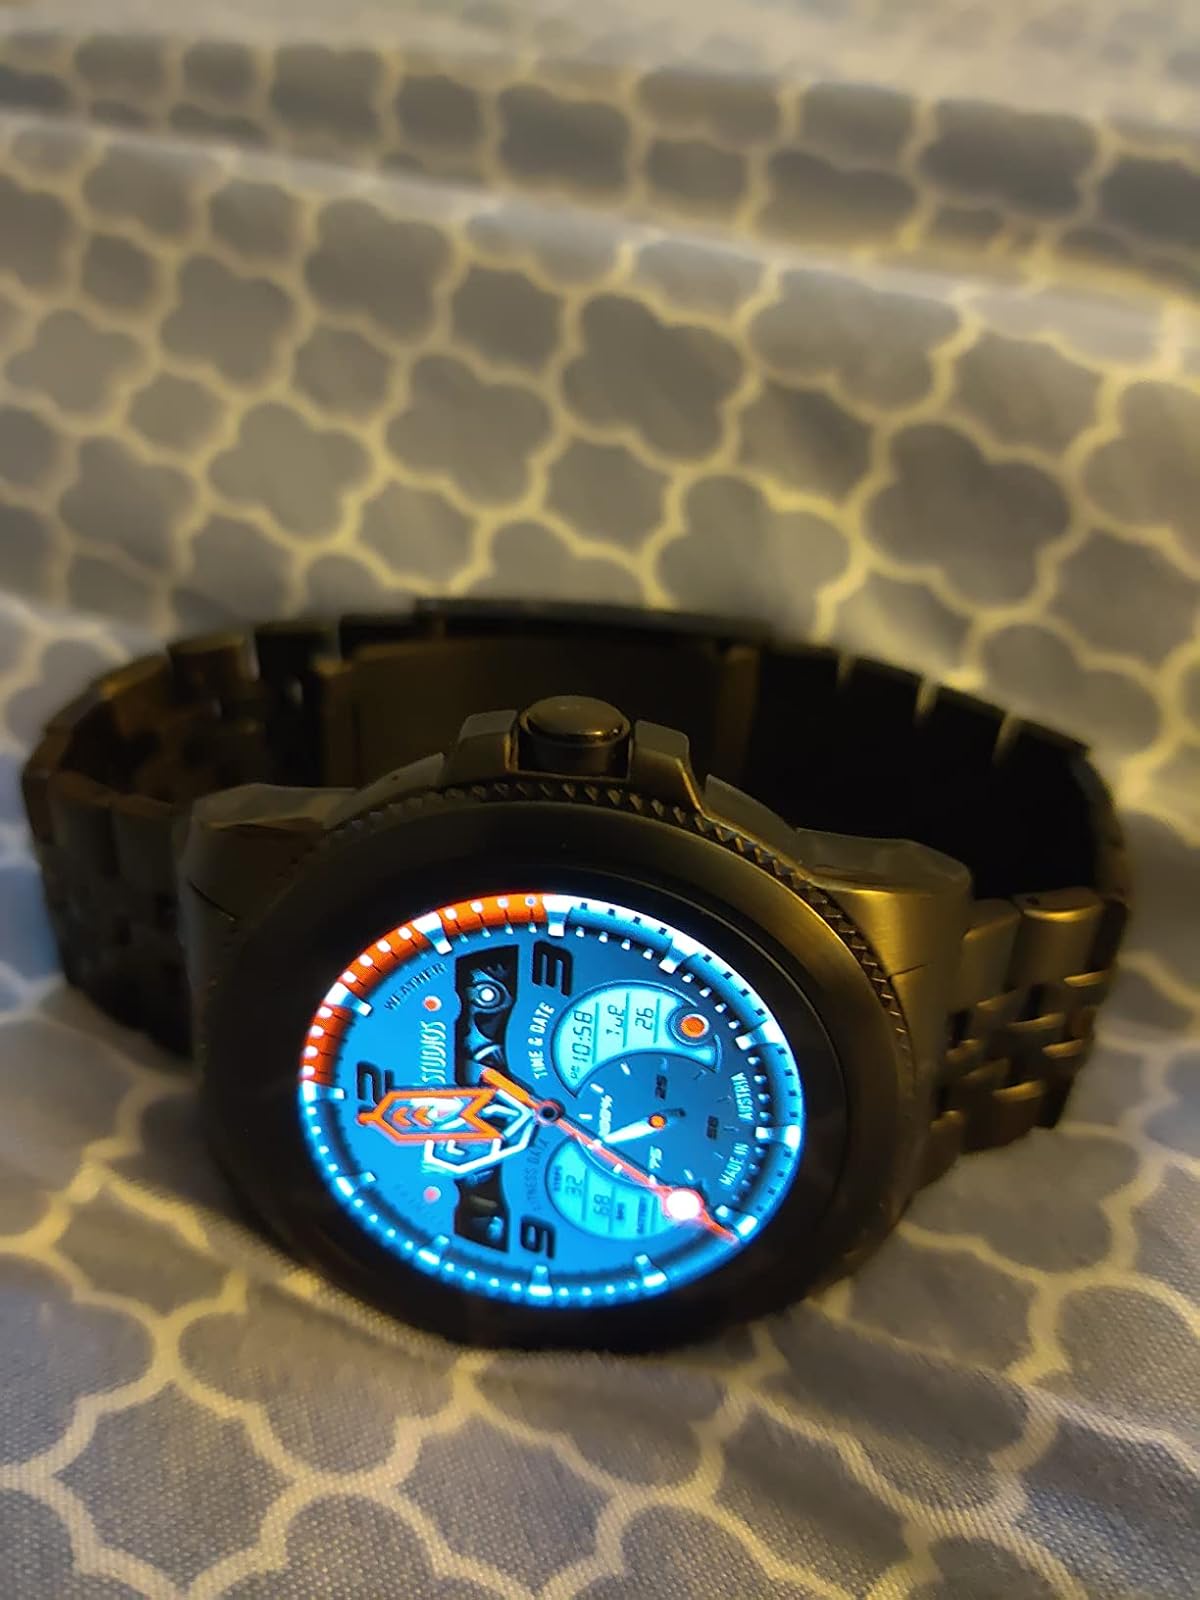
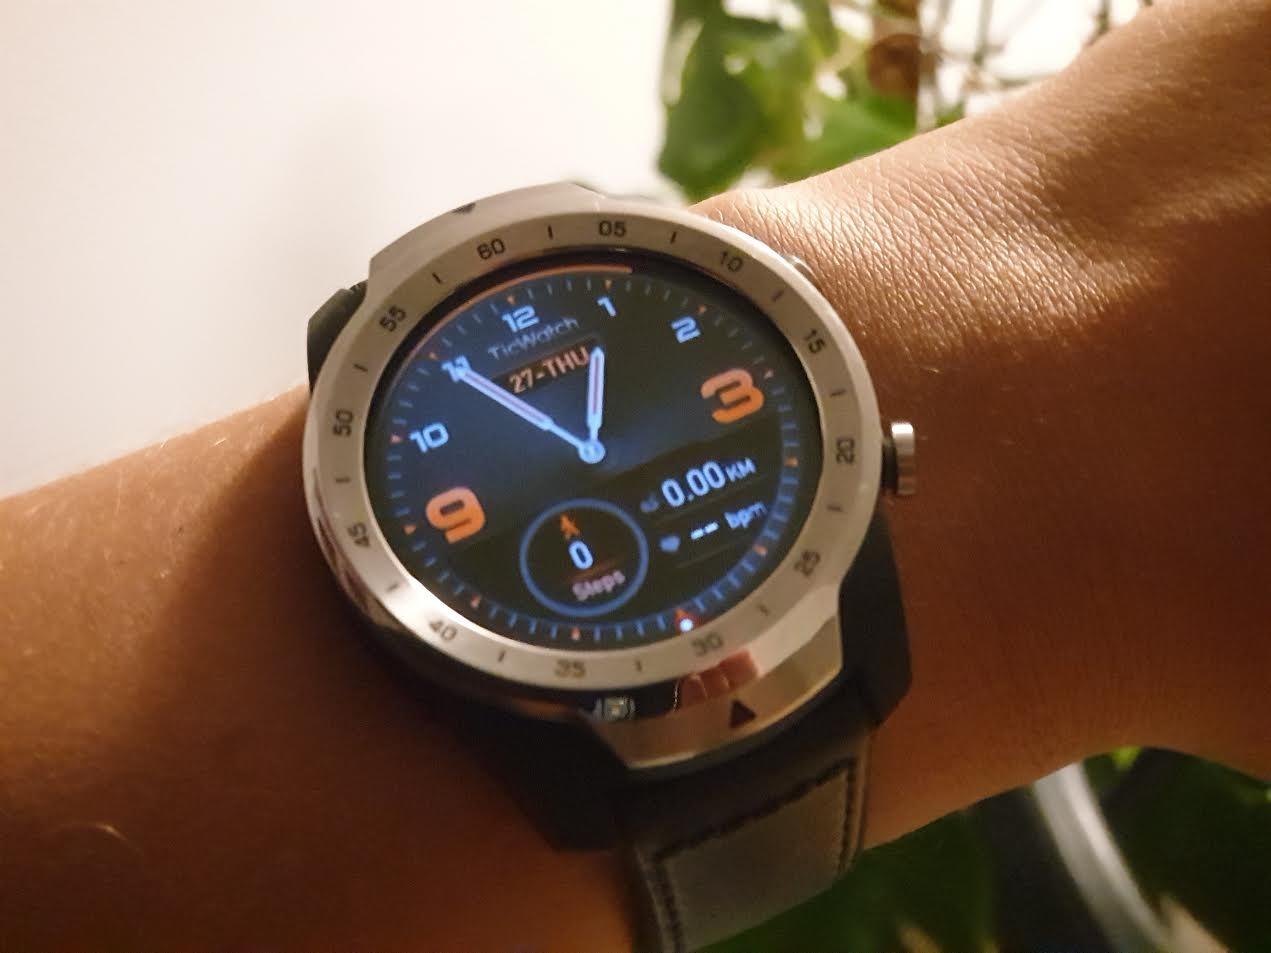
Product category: smartwatch
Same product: no